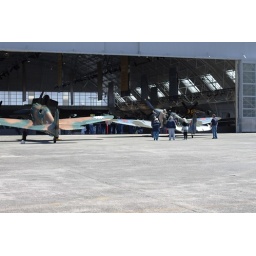
Flying Heritage Collection Fly Day May 22 2010 - Paul Allen's vintage airplane museum, many in flying order